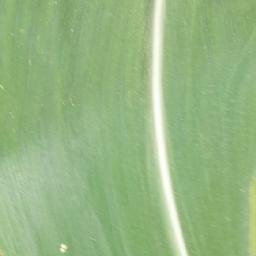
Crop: corn
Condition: (maize)_healthy